Stereotype

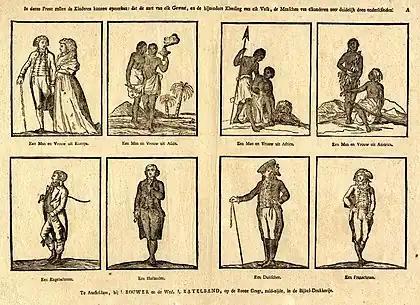
An 18th-century Dutch engraving of the peoples of the world.

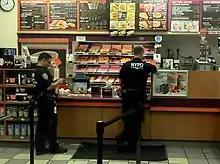
Police officers buying doughnuts and coffee, an example of perceived stereotypical behavior in North America

In social psychology, a stereotype is a generalized belief about a particular category of people. It is an expectation that people might have about every person of a particular group. The type of expectation can vary; it can be, for example, an expectation about the group's personality, preferences, appearance or ability. Stereotypes make information processing easier by allowing the perceiver to rely on previously stored knowledge in place of incoming information. Stereotypes are often faulty, inaccurate, and resistant to new information. Although stereotypes generally have negative implications, they aren't necessarily negative. They may be positive, neutral, or negative. They can be broken down into two categories: explicit stereotypes, which are conscious, and implicit stereotypes, which are subconscious.